Andhadhi (film)

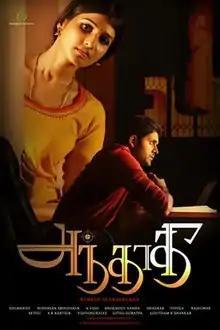
Film poster

Andhadhi is a 2015 Indian Tamil-language crime-thriller starring Arjun Vijayaraghavan and Anjena Kirti. Karthik Nagarajan, Sahithya Jagannathan, Bhargav Chakravarthy, and Poovilangu Mohan play crucial supporting roles. The film marks the directorial debut of Ramesh Venkataraman.